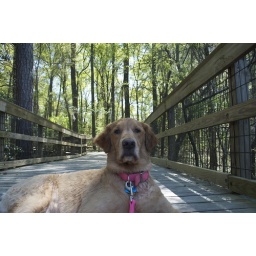
My dog taking a rest after swimming in the Suwannee River, at the Suwannee State Park, in Live Oak Florida.